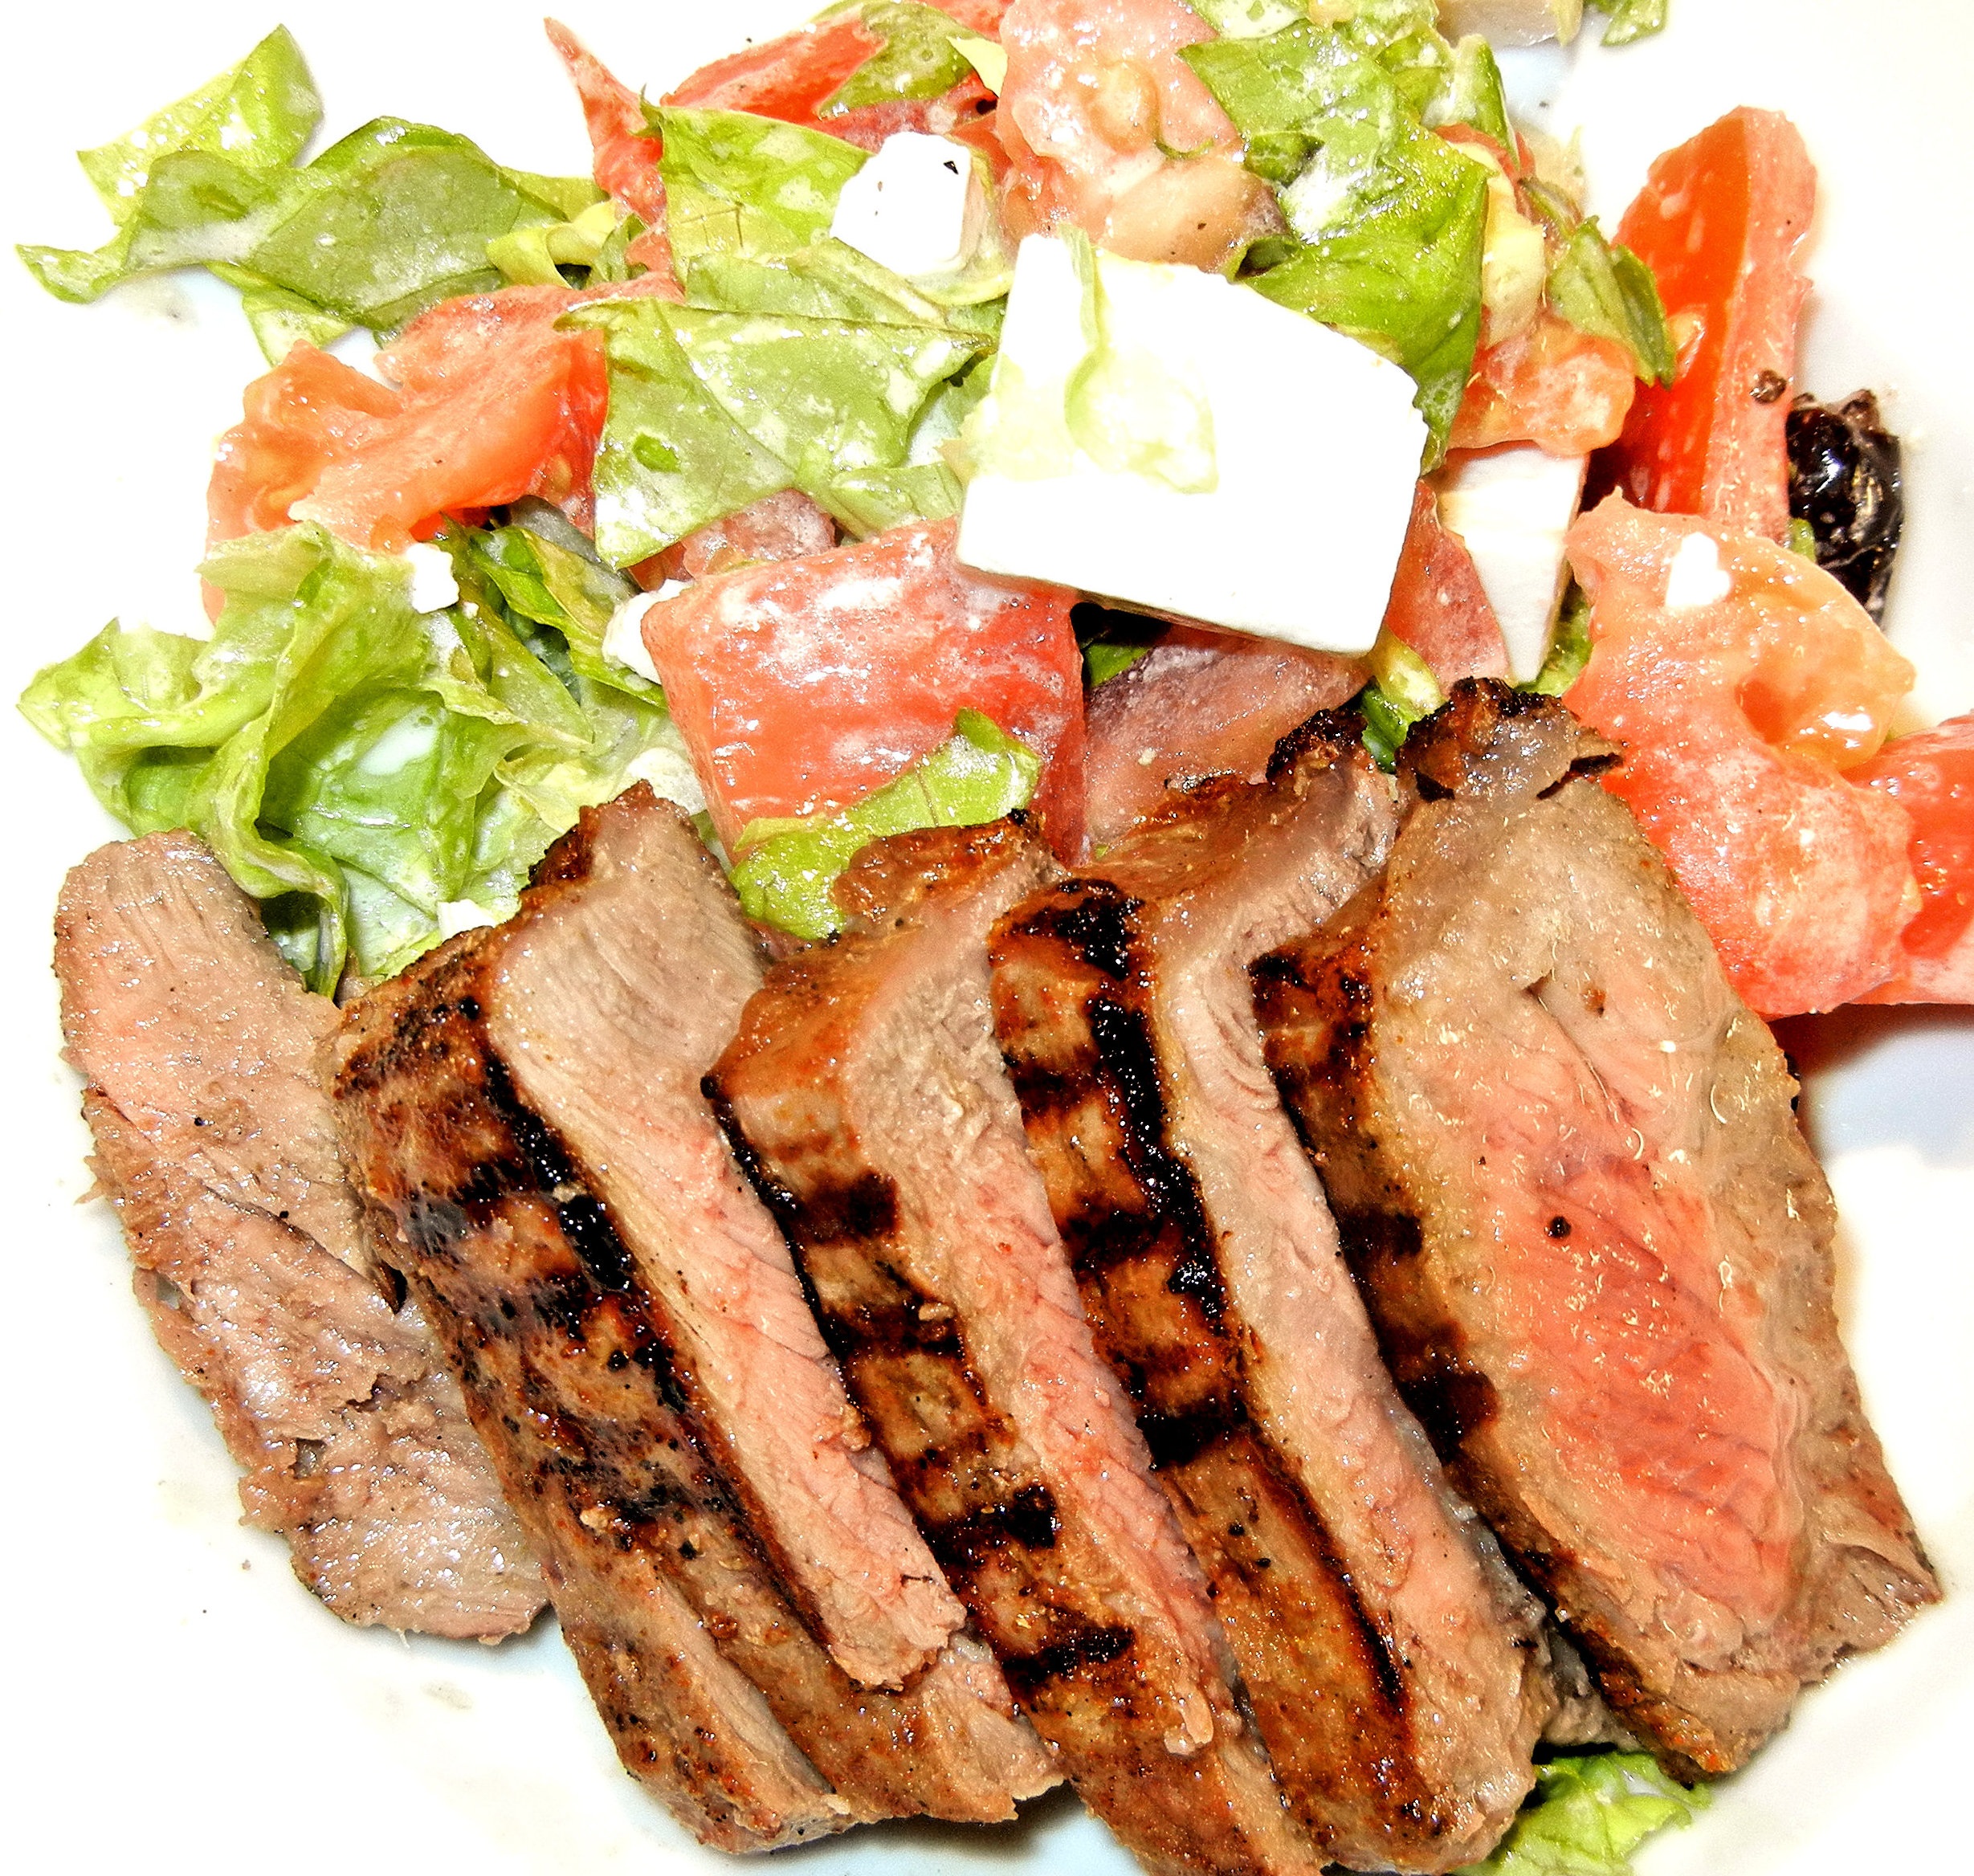
dish, meal, food, salad, produce, meat, cuisine, steak, sliced, roast beef, bbq steak, animal source foods, sirloin steak